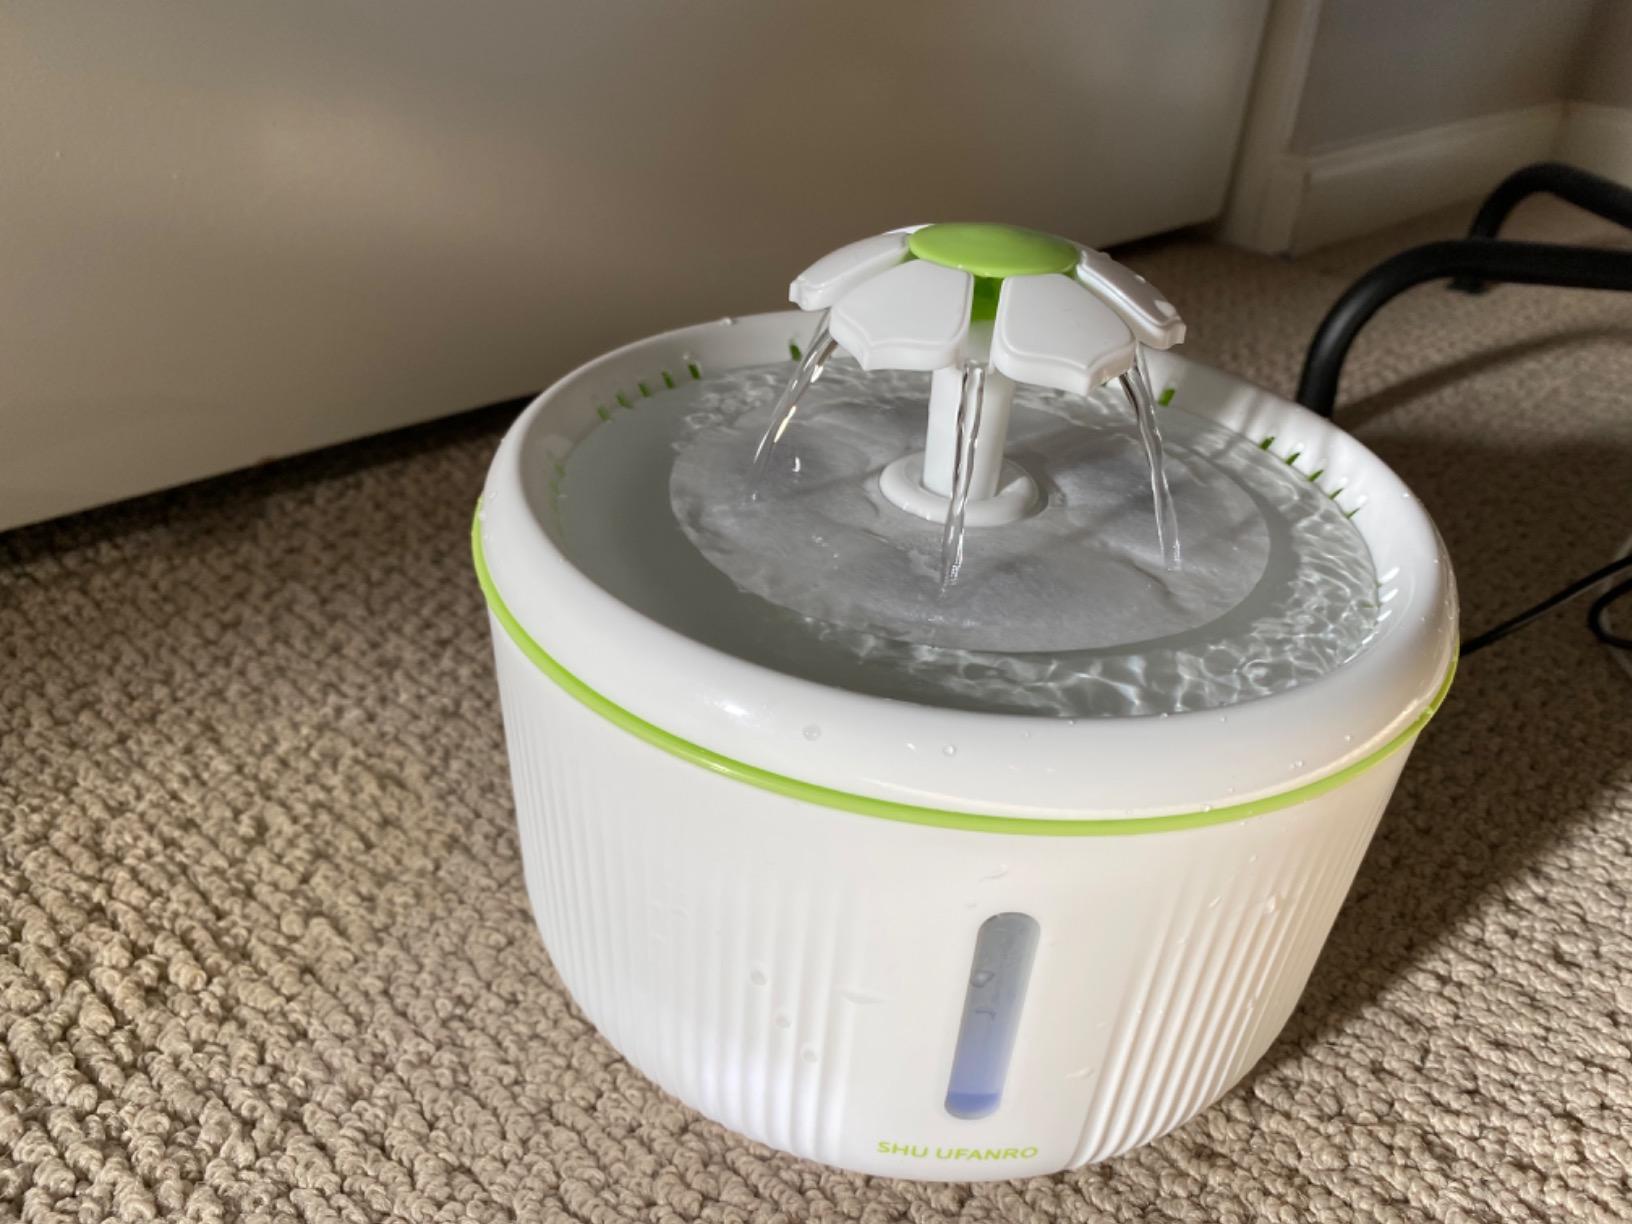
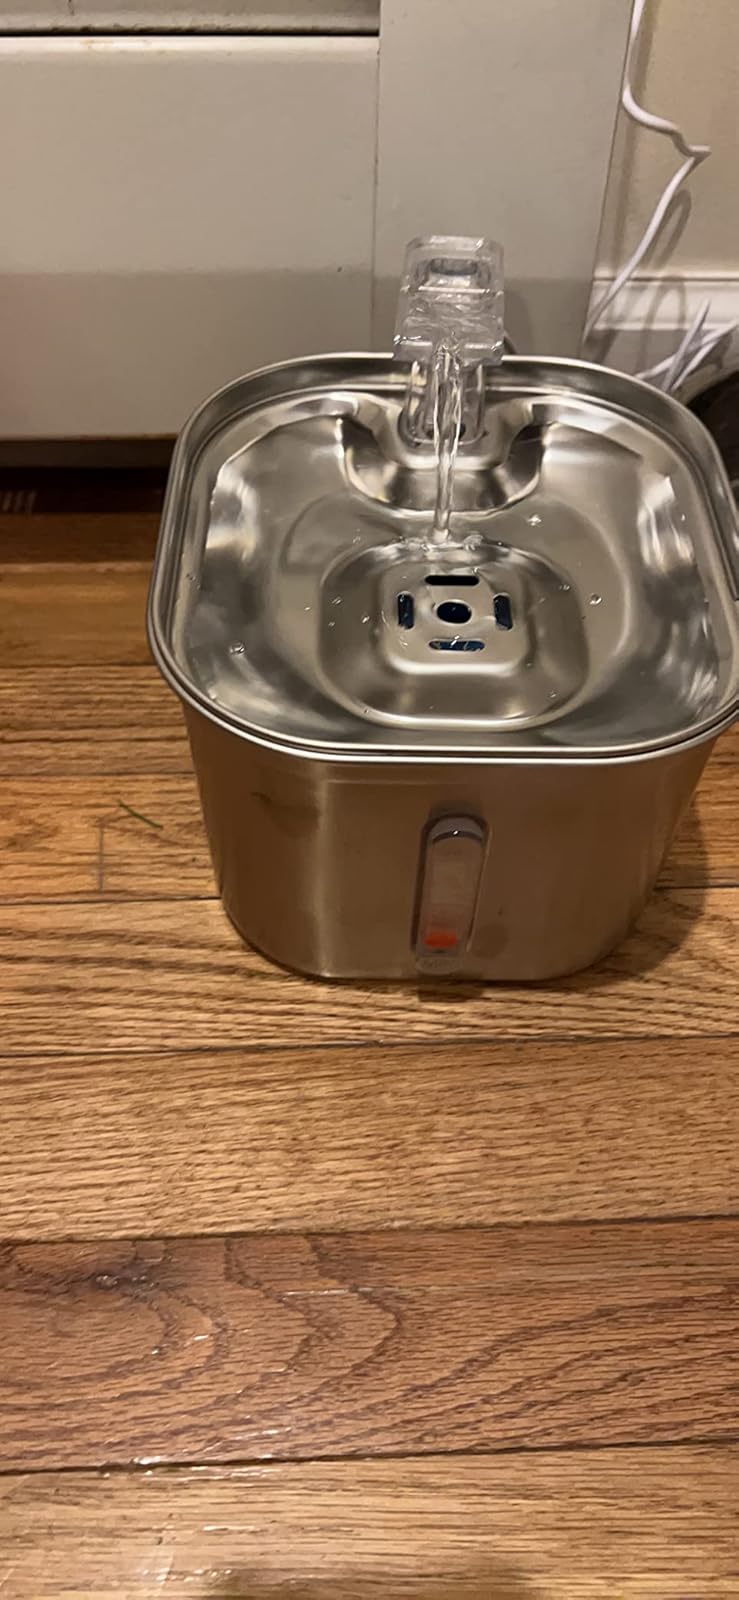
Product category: items_bowl
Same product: no